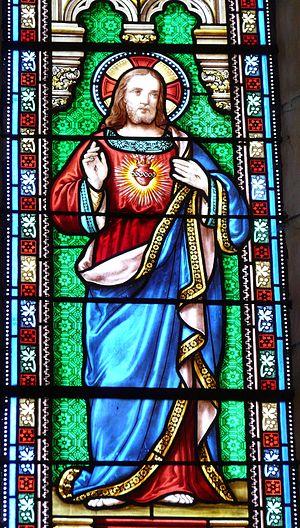
Représentation du Sacré-Cœur de Jésus, détail d'un vitrail de l'église Saint-Pierre-ès-Liens, Dussac, Dordogne, France.